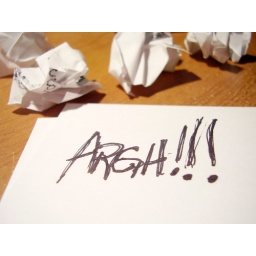
I just want to shove my head in a bathtub full of water and scream until I feel better.